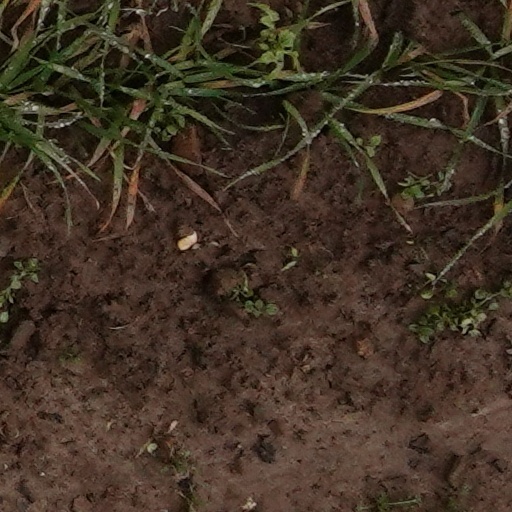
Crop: wheat